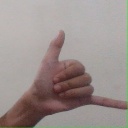
अक्षर: द